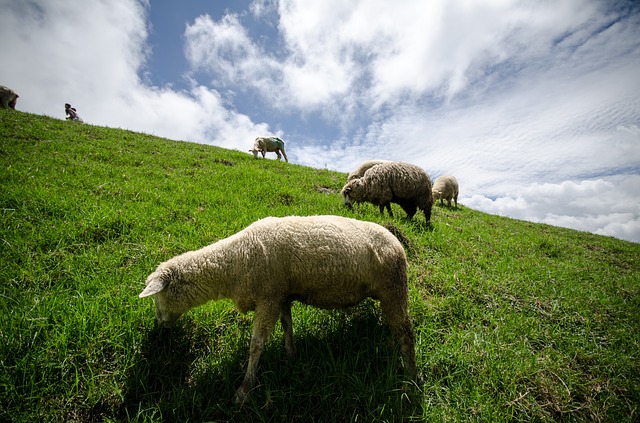
Label: sheep